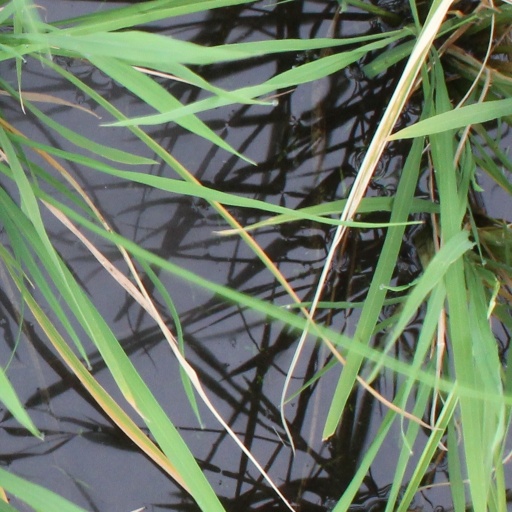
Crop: rice